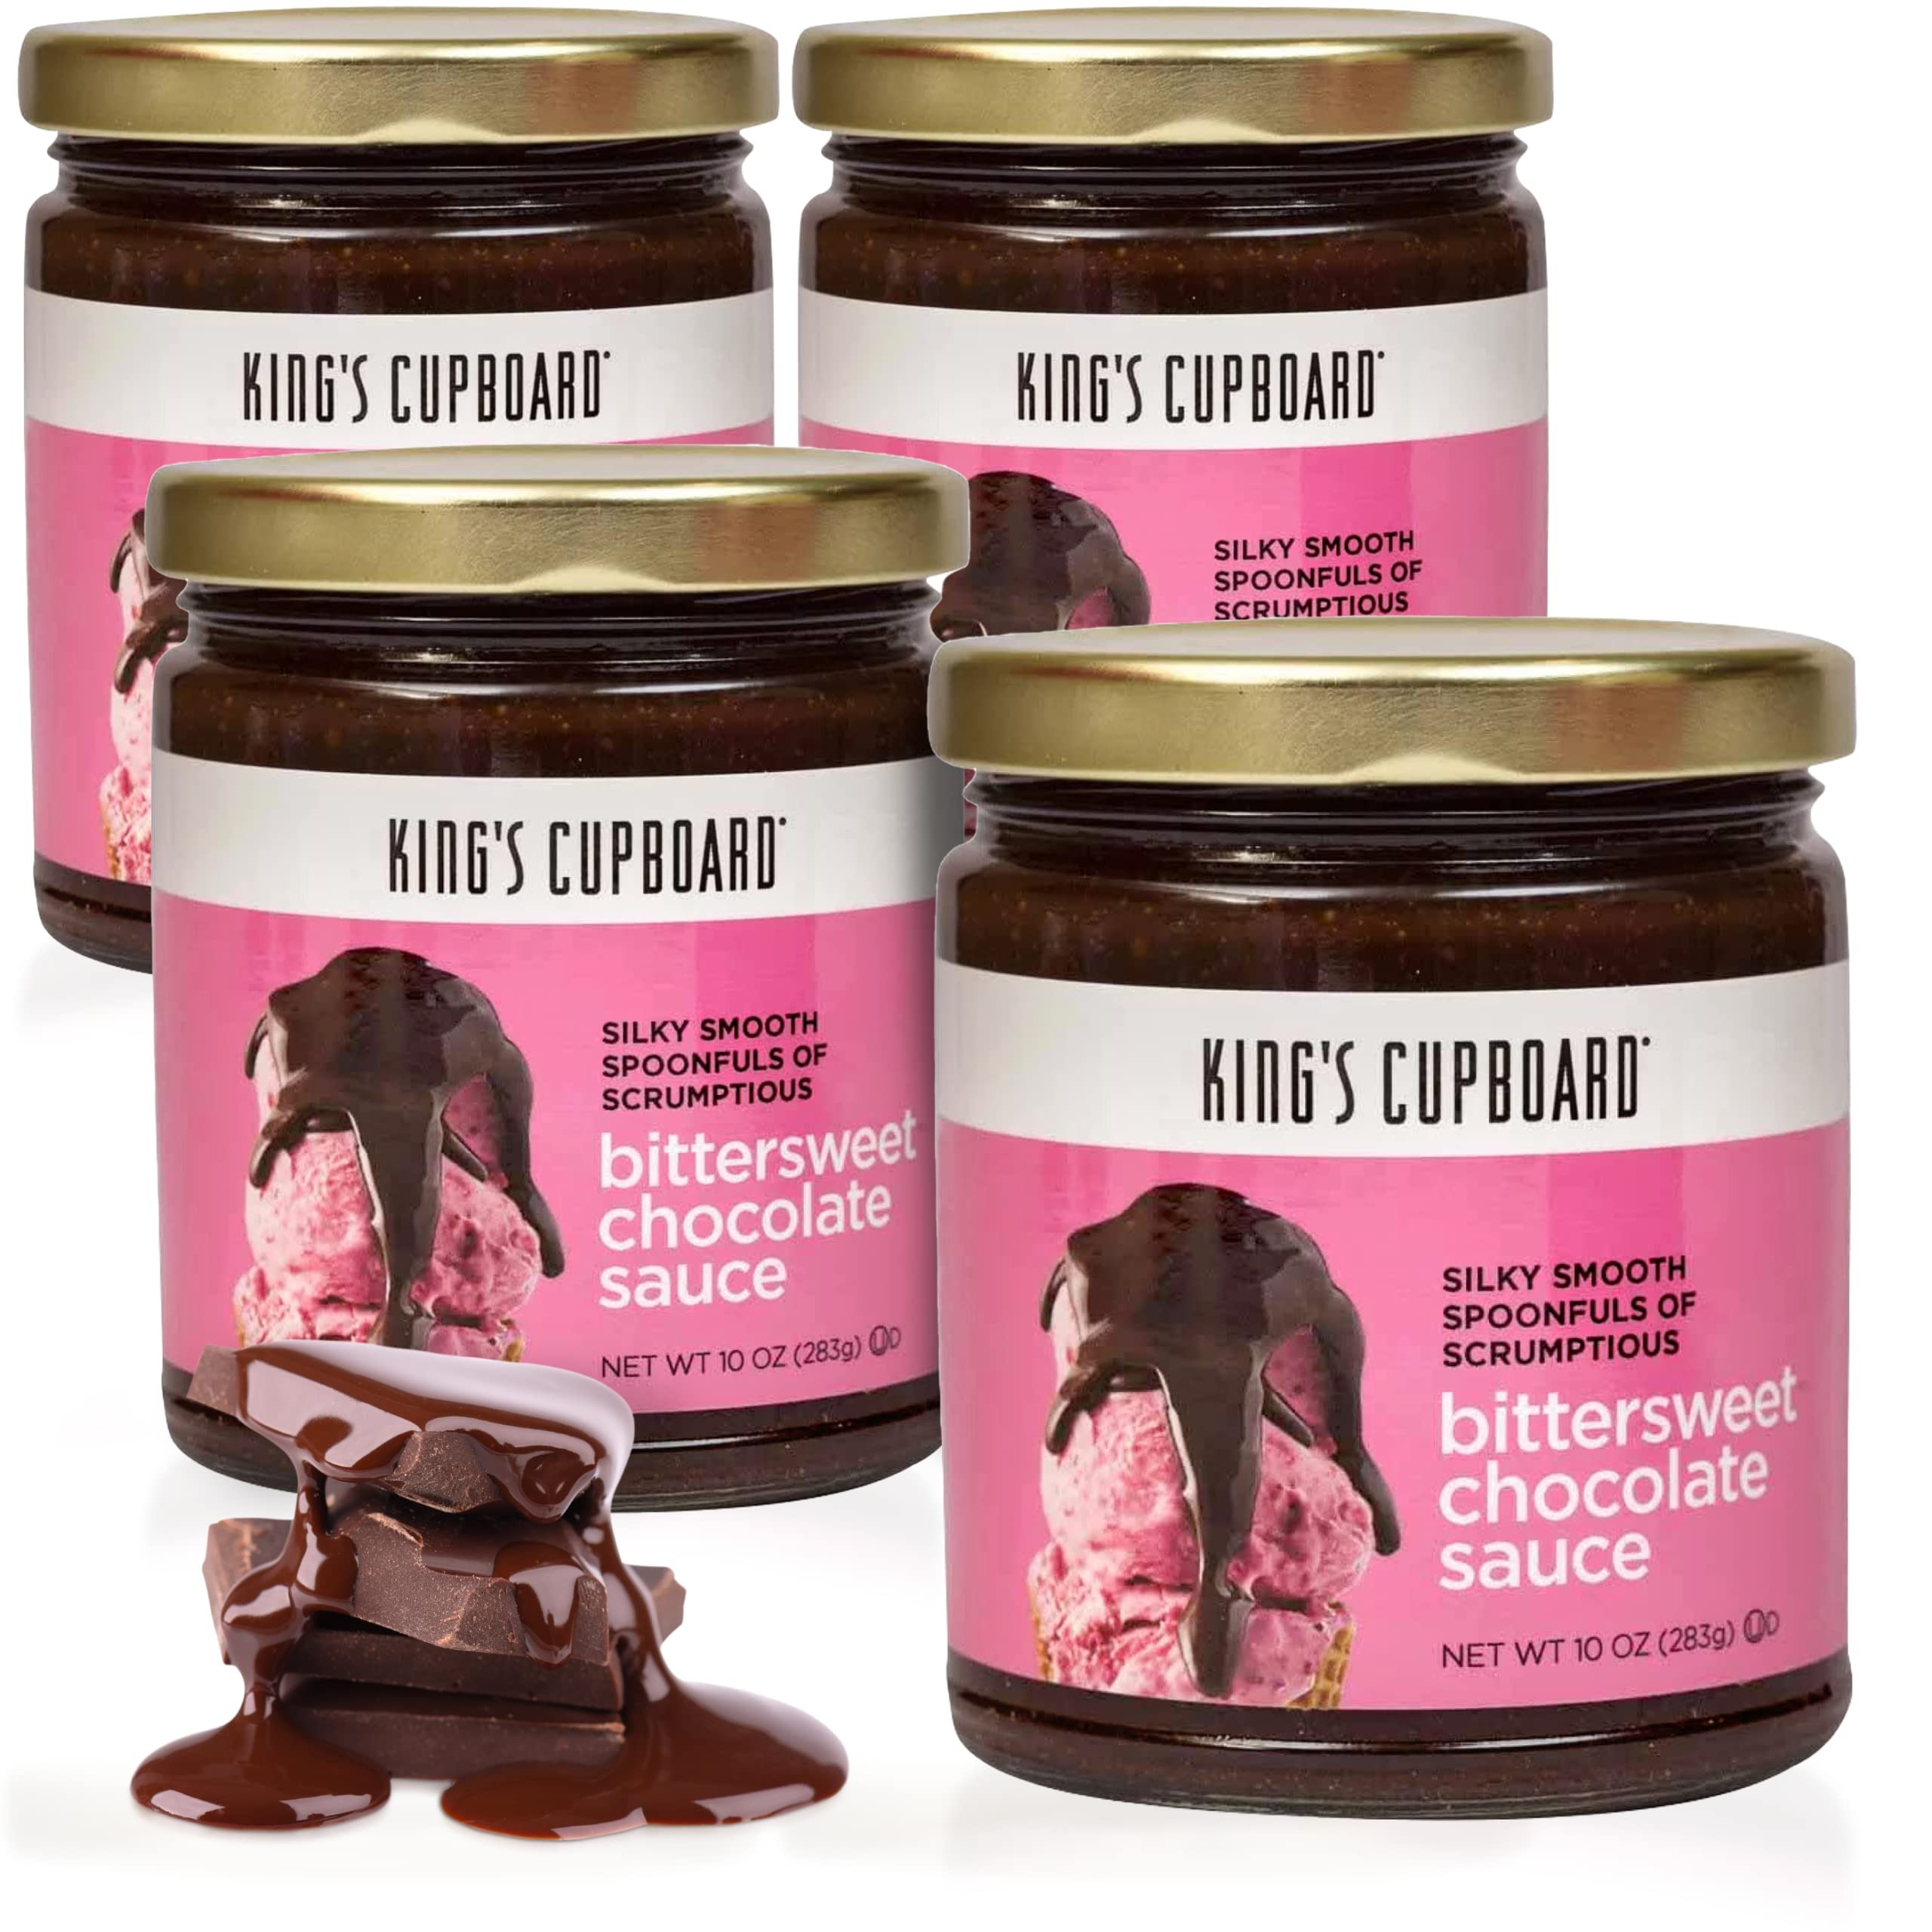
Item Name: King's Cupboard Bittersweet Chocolate Sauce - The Perfect Hot Fudge Sauce for Topping Ice Cream & Desserts, Chocolate Coffee Drizzle, Baking, Fondue, Gluten-Free, Kosher, All Natural 10 oz - 4 Pack
Bullet Point 1: Pure Ingredients - Our Bittersweet Chocolate Sauce is made with fresh Montana cream, sweet butter, and Madagascar vanilla. We use only non-GMO ingredients and no additives or preservatives
Bullet Point 2: Kosher and Gluten-Free - Our dark chocolate hot fudge sauce is made in the USA, Kosher Certified by the Orthodox Union, and gluten-free so you can enjoy more of what you crave
Bullet Point 3: Top Desserts - With a rich, complex chocolate flavor, this is the perfect sauce as a hot fudge topping for ice cream, blended in a shake, on top of cakes, and used as fondue sauces for dipping strawberries and other fruit
Bullet Point 4: Coffee Drizzle - Chocolate drizzle for coffee, anyone? Create coffee at home that rivals the café. Use our all natural bittersweet chocolate sauce as a coffee drizzle sauce and make decadent drinks such as mocha lattes, dark chocolate caffé mochas, hot chocolate, and mocha frappuccinos
Bullet Point 5: Ready to Eat - You can eat the chocolate sauce straight from the jar with a spoon! If you prefer a thinner homemade hot chocolate sauce, remove it from the jar and warm it in a microwave-safe container for 10 seconds or until pourable
Bullet Point 6: About King’s Cupboard - Our mission includes a commitment to our co-workers and nurturing the community in which we live. We prioritize using locally grown agricultural ingredients to aid local farmers and minimize transportation costs whenever feasible.
Bullet Point 7: Product of USA - For more than three decades, we have been a proud local manufacturer and wholesale distributor of tasty dessert products, based in Montana, USA.
Bullet Point 8: Variety of Flavors - If you are searching for a topping for your favorite desserts, consider trying our Bittersweet Dark Chocolate Sauce or our rich and delicious Organic Hot Fudge Sauce. These sauces are great options as a topping for ice cream or any other dessert that could use an additional layer of flavor.
Bullet Point 9: Makes a Great Gift - Enhance your gift-giving by pairing our products with others from our line. Perfect for holidays, anniversaries, birthdays, employee appreciation, thank you, and host gifts. For an added treat, consider including our top-selling Organic Caramel and Hot Fudge Sauces, a delicious addition loved by both food enthusiasts and home cooks alike.
Bullet Point 10: Visit the King’s Cupboard Store - Explore a selection of recipe ideas, gift packages, and premium chocolate and caramel sauces in our store.
Value: 40.0
Unit: Ounce

Price: 37.5